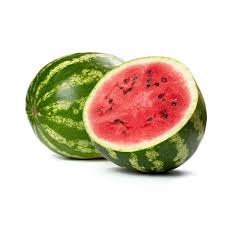
Label: Watermelon